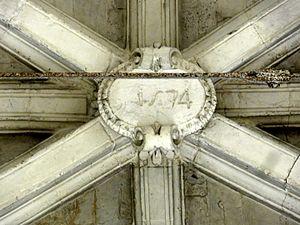
Clé de voûte de la travée centrale de la nef, portant la date de 1574.
L'église Saint-Martin est une église catholique paroissiale située à Attainville, en France.